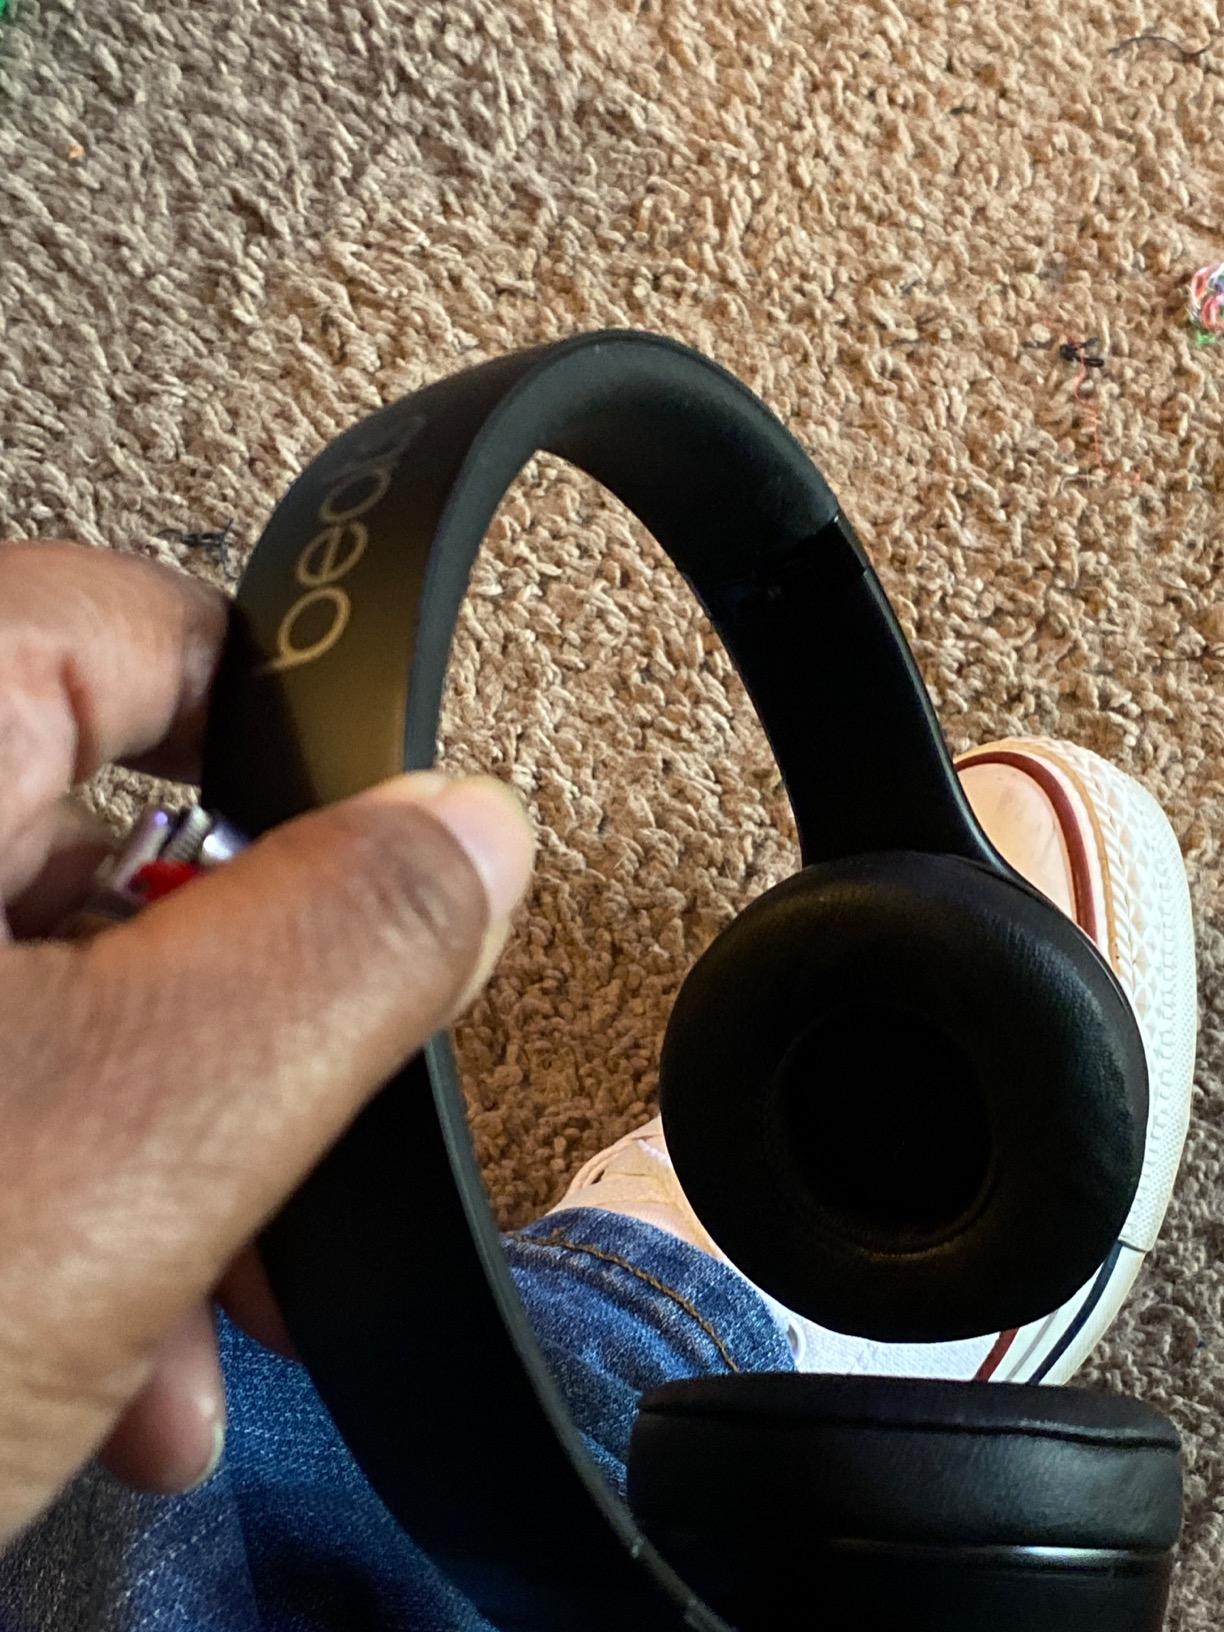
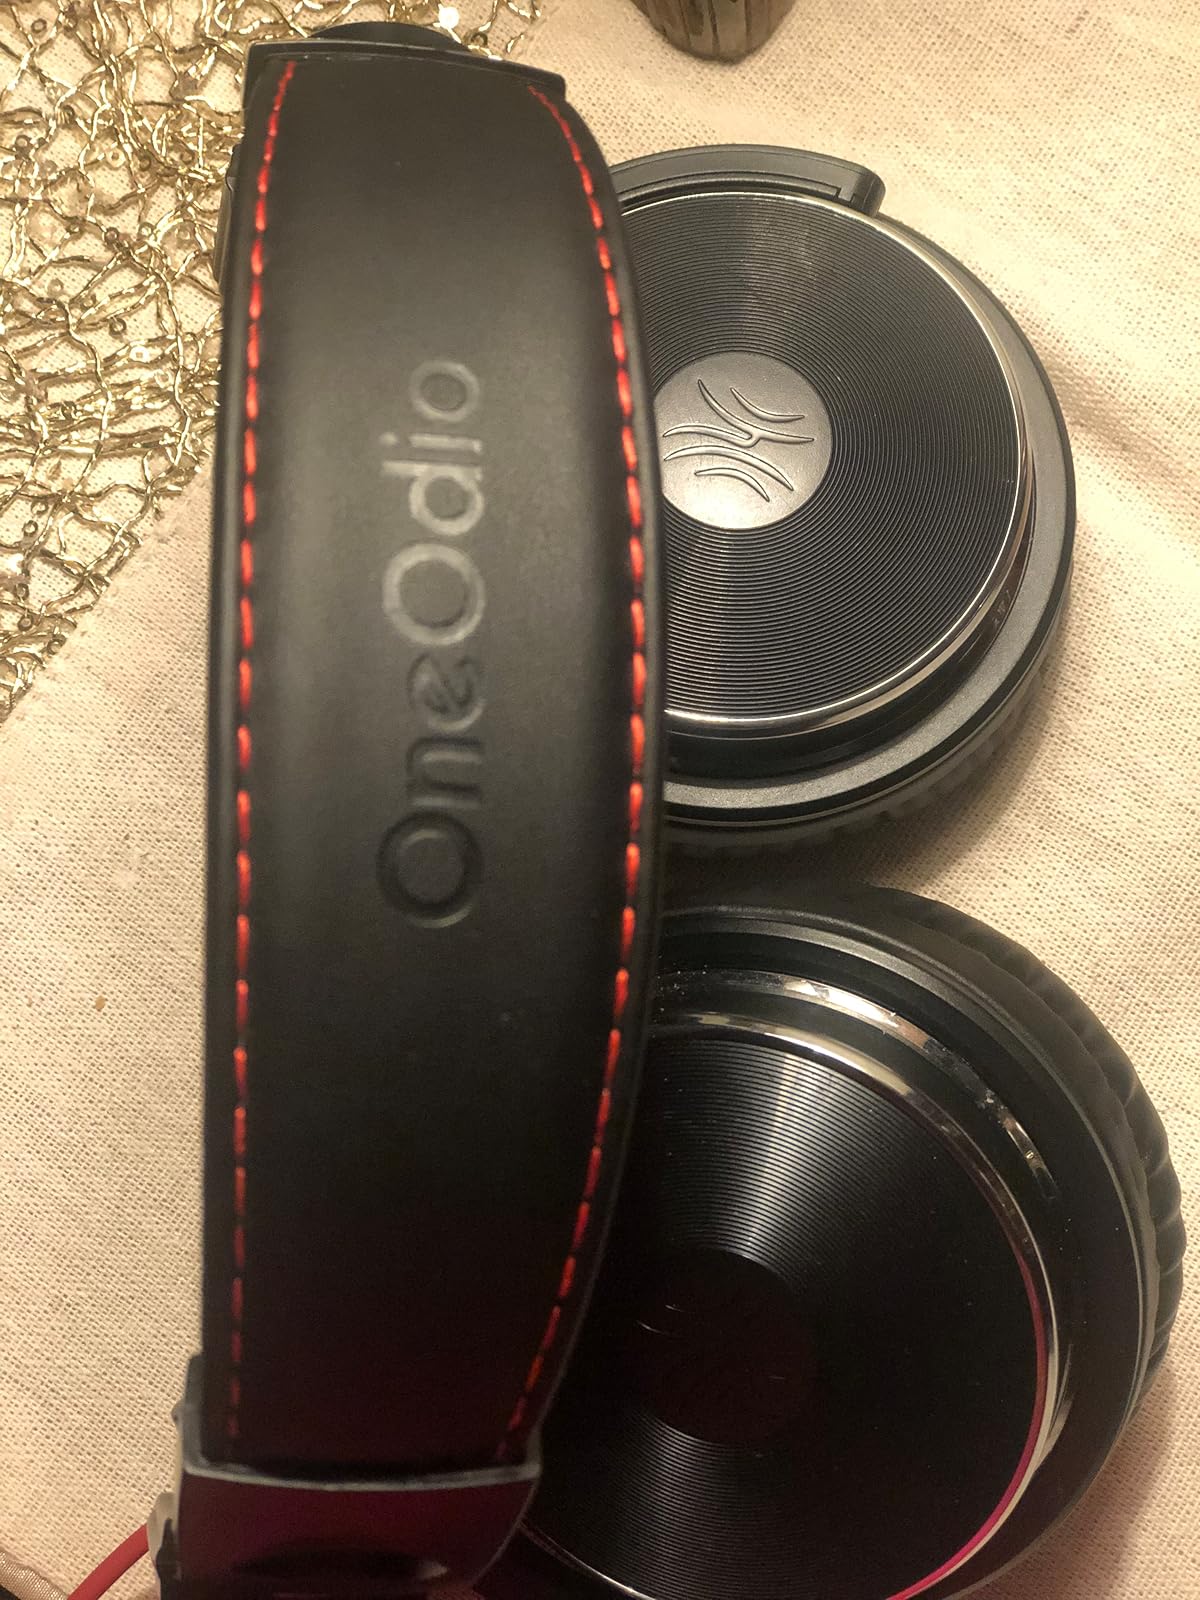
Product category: headphones
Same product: no